Trouble Backstairs (1935 film)

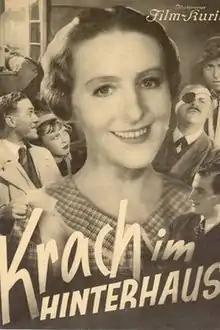

Trouble Backstairs (German: Krach im Hinterhaus) is a 1935 German romantic comedy film directed by Veit Harlan and starring Henny Porten, Else Elster and Rotraut Richter. It marked the directoral debut of Harlan, who had previously worked as an actor, and quickly developed as a leading director of Nazi Germany. It was based on a play by Maximilian Böttcher, and was remade in 1949.